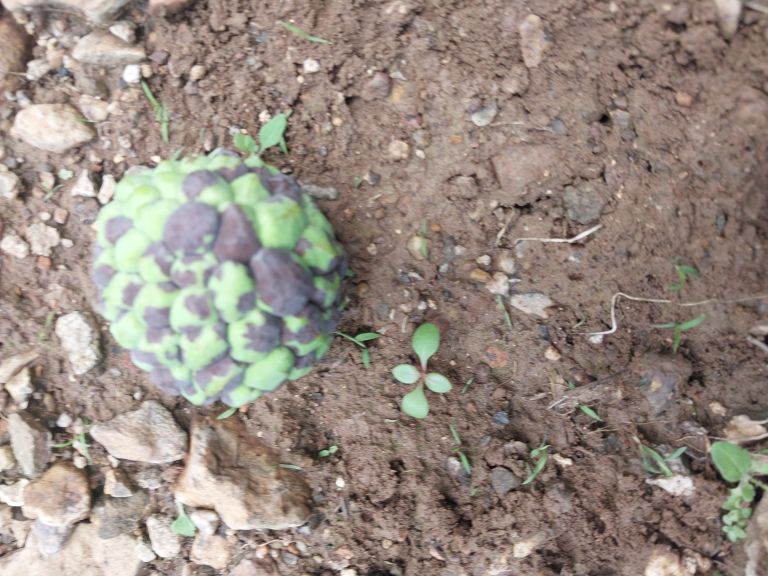
Disease label: Diplodia Rot